TV3 (Medford, Massachusetts)

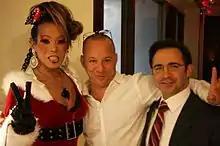
Diamond Dunhill, Gary Zappelli, Joseph L. Kennedy.

The third sports program to air on TV3, "Real Grass Real Heroes", hosted by sports writer and television announcer Jim Tuberosa, features sports figures and sports writers from many generations. In 2010, the program welcomed WBZ-TV sportscaster Bob Lobel, long-time sports announcer and former 1960s Baltimore Colts executive, Upton Bell, pro ice hockey player Rick Middleton, and world welterweight boxing champion Tony DeMarco.